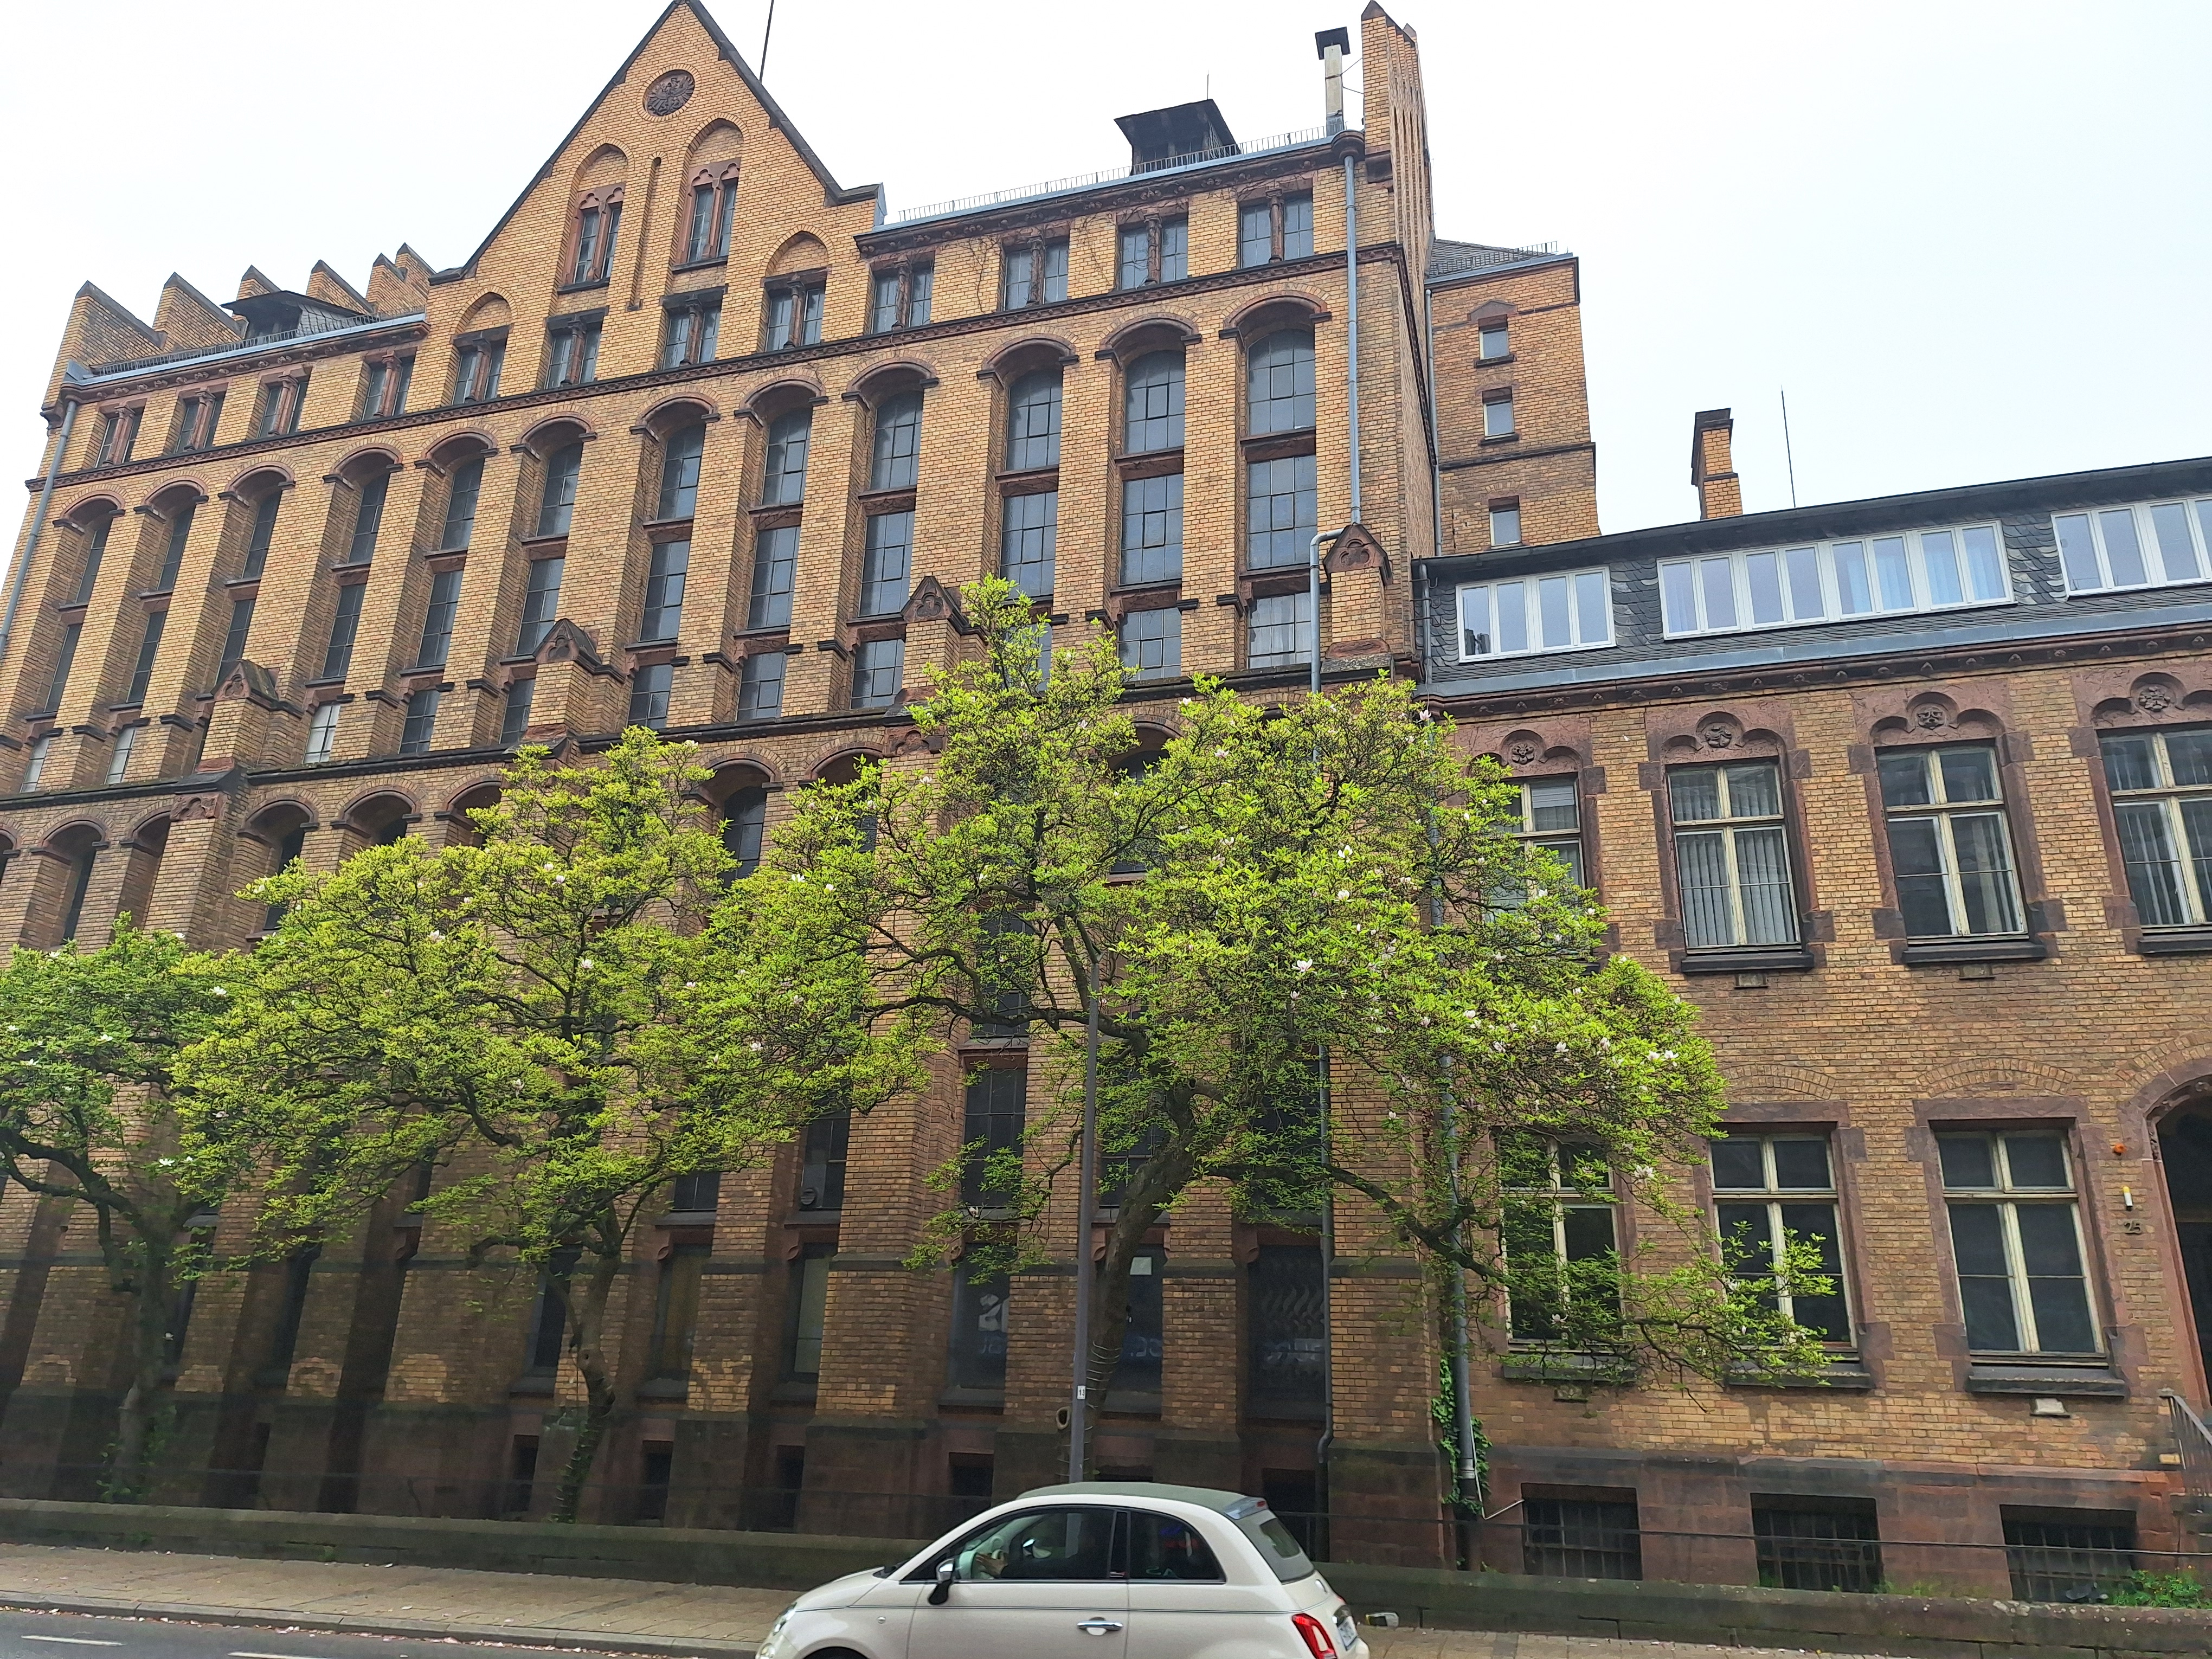
Building: Universitätsstraße 25